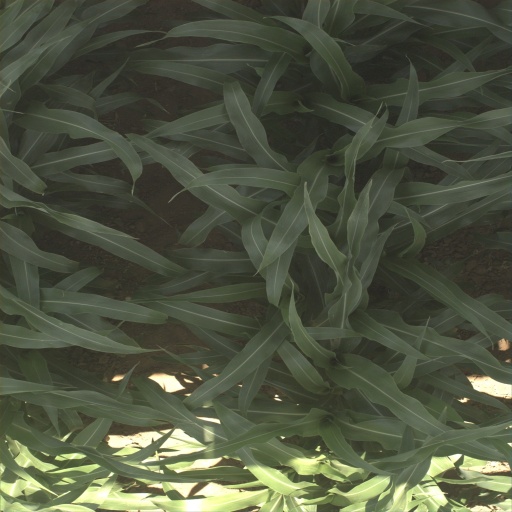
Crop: sorghum